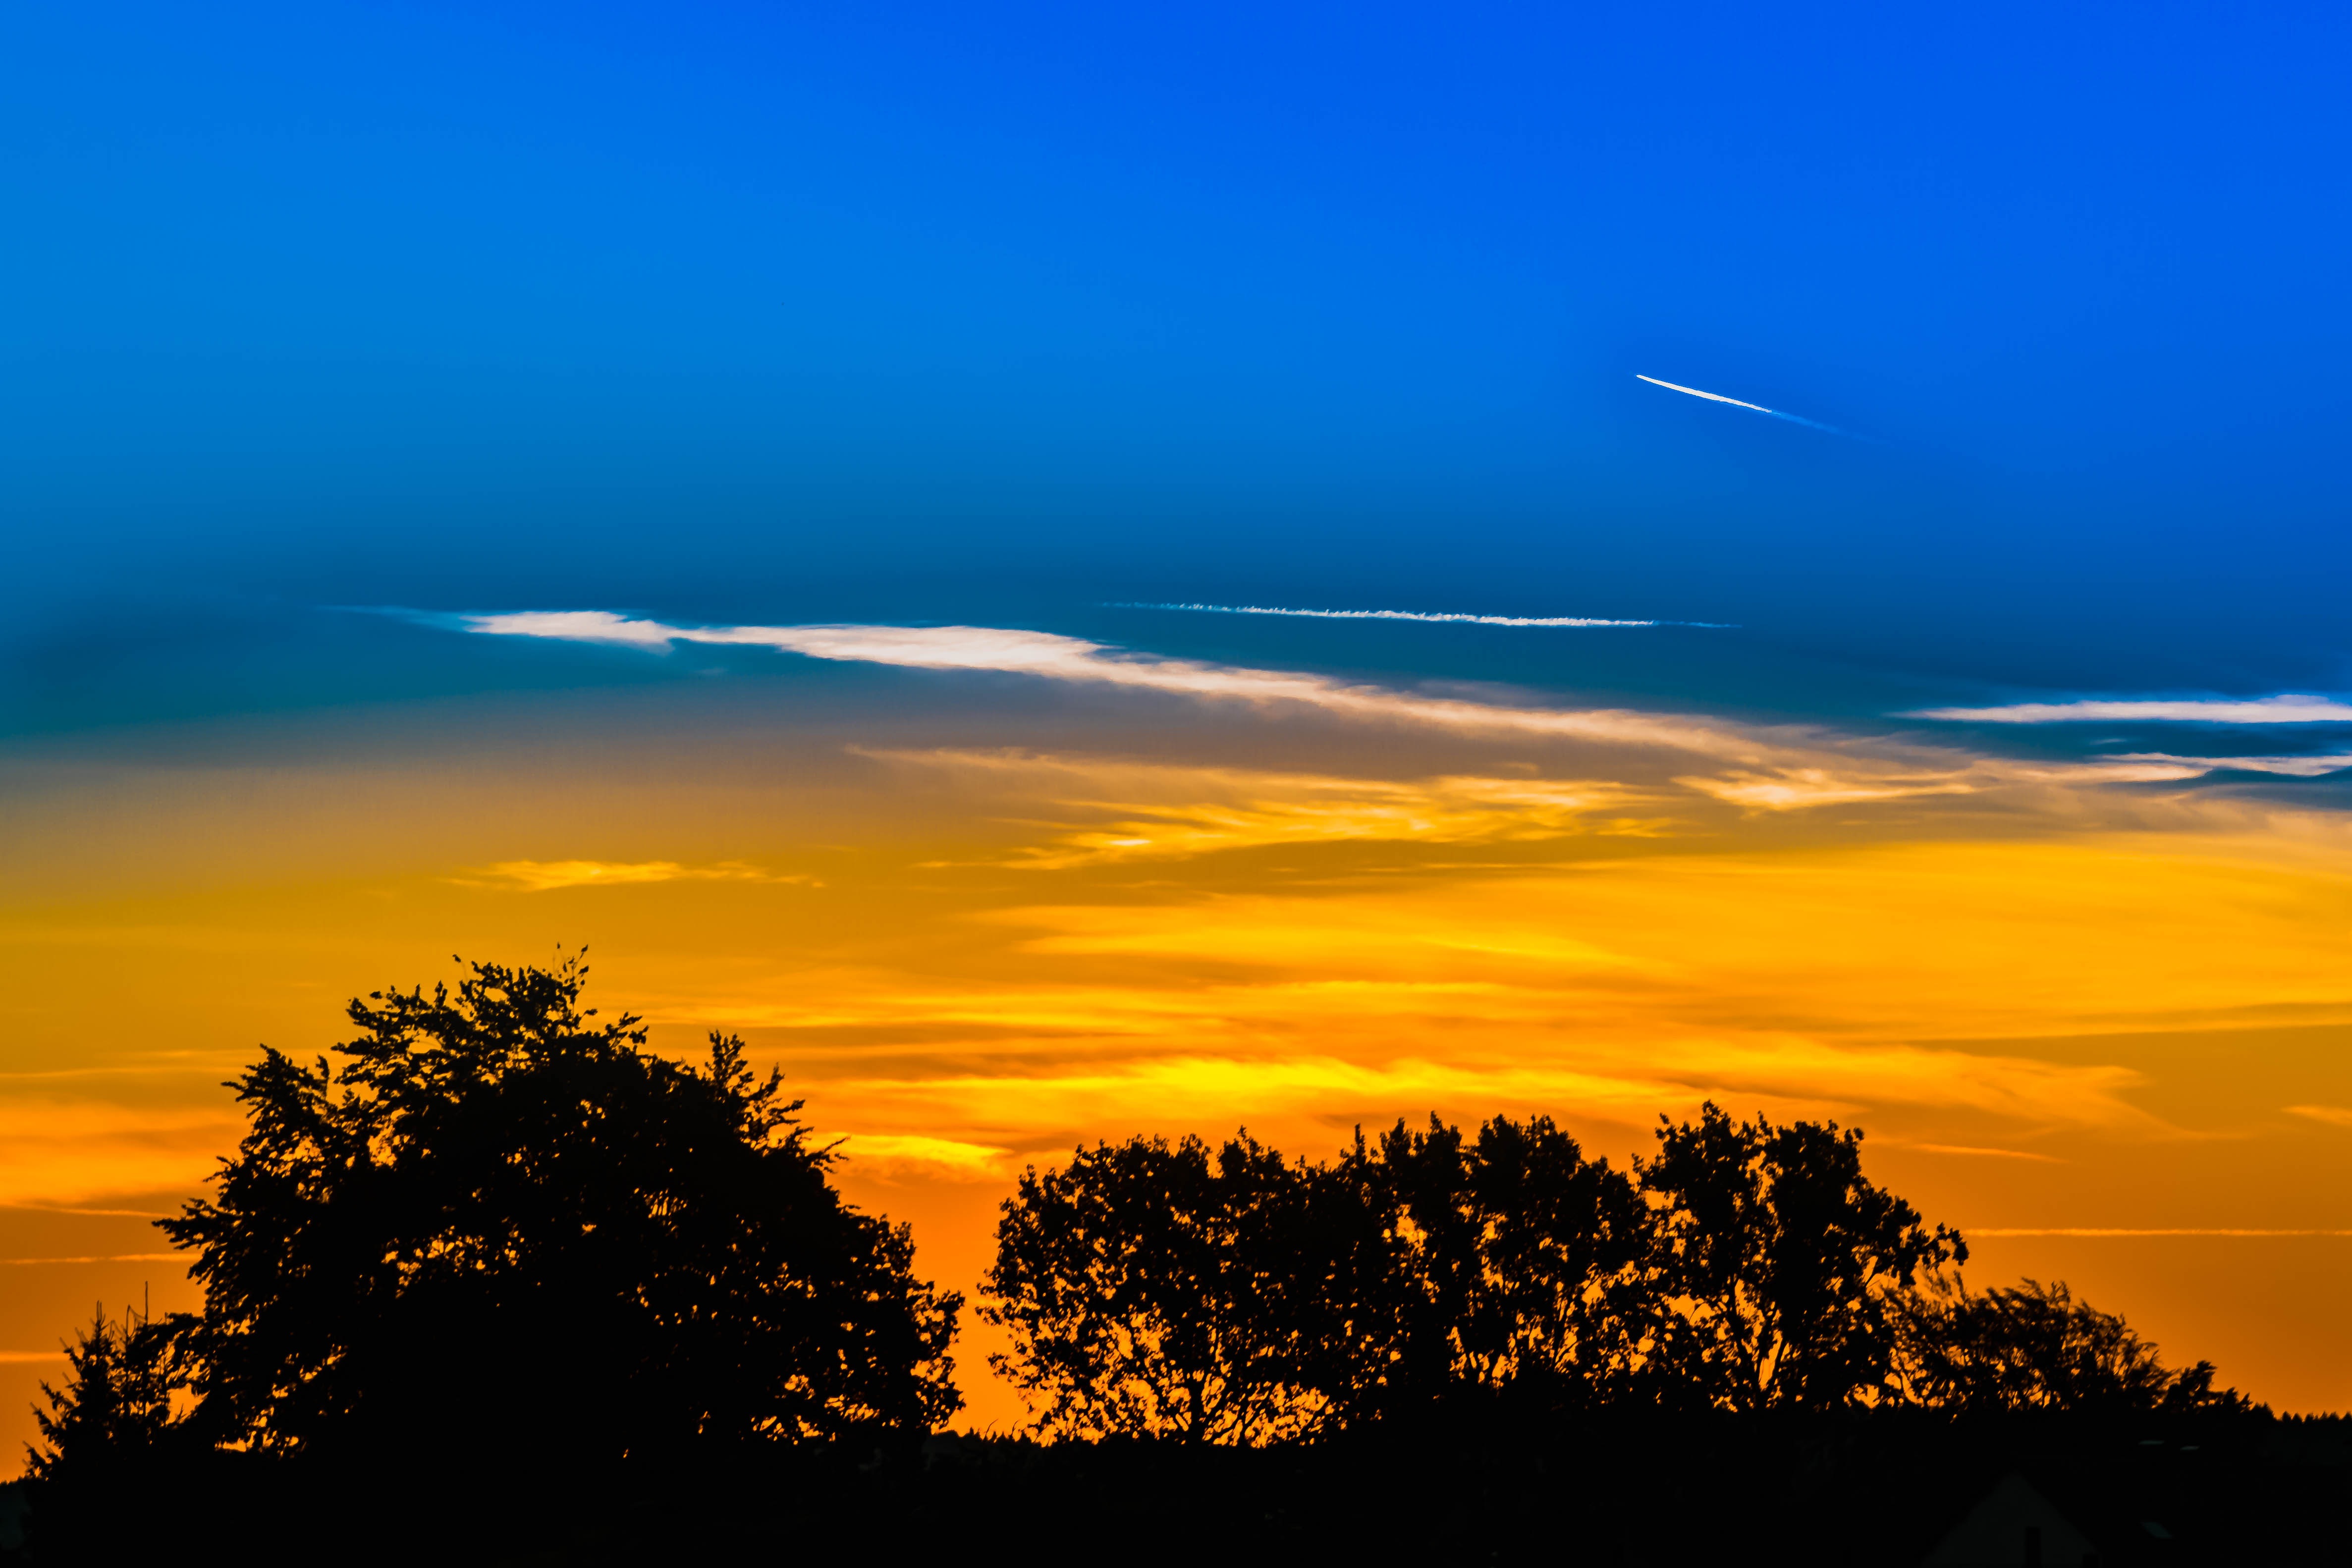
sea, horizon, cloud, sky, sun, sunrise, sunset, sunlight, morning, dawn, atmosphere, dusk, evening, romantic, lighting, trees, skies, clouds, mood, morgenstimmung, atmospheric, morning light, afterglow, morgenrot, good morning, astronomical object, atmospheric phenomenon, red sky at morning